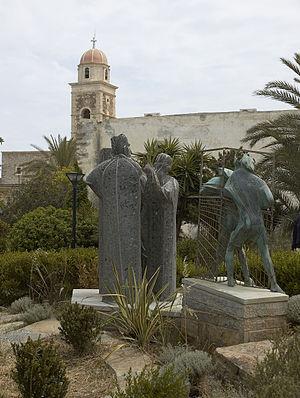
Moni Toplou est un monastère du XVᵉ siècle, près de la ville de Sitia à l'est de la Crète, dédié à la Vierge Marie et à Jean de Patmos.